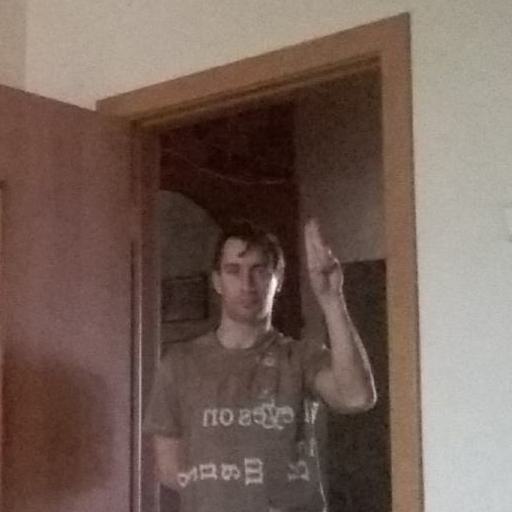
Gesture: two_up